Life of Agony

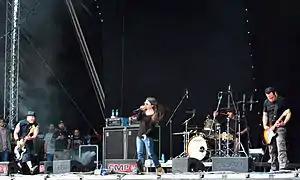
Life of Agony performing in 2014

Life of Agony is an American alternative metal band from Brooklyn, New York City, formed in 1989 by singer Keith Caputo, bassist Alan Robert and guitarist Joey Z. The band has released six studio albums to date, most notably their 1993 debut "River Runs Red", named by Rolling Stone as one of the Greatest Metal Albums of All Time.